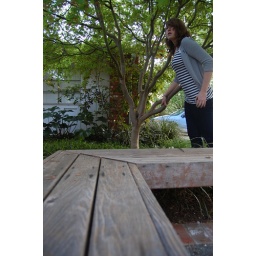
i love this tree in my front yard. its all wavy and a lovely shade of green right now.